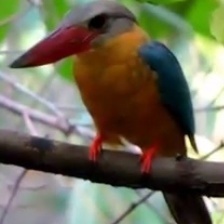
Species: STORK BILLED KINGFISHER
Scientific name: PELARGOPSIS CAPENSIS